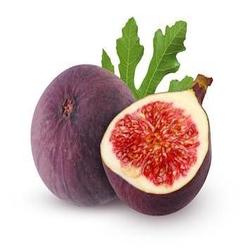
Label: Fig